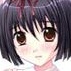
Portrait style: Anime Portrait